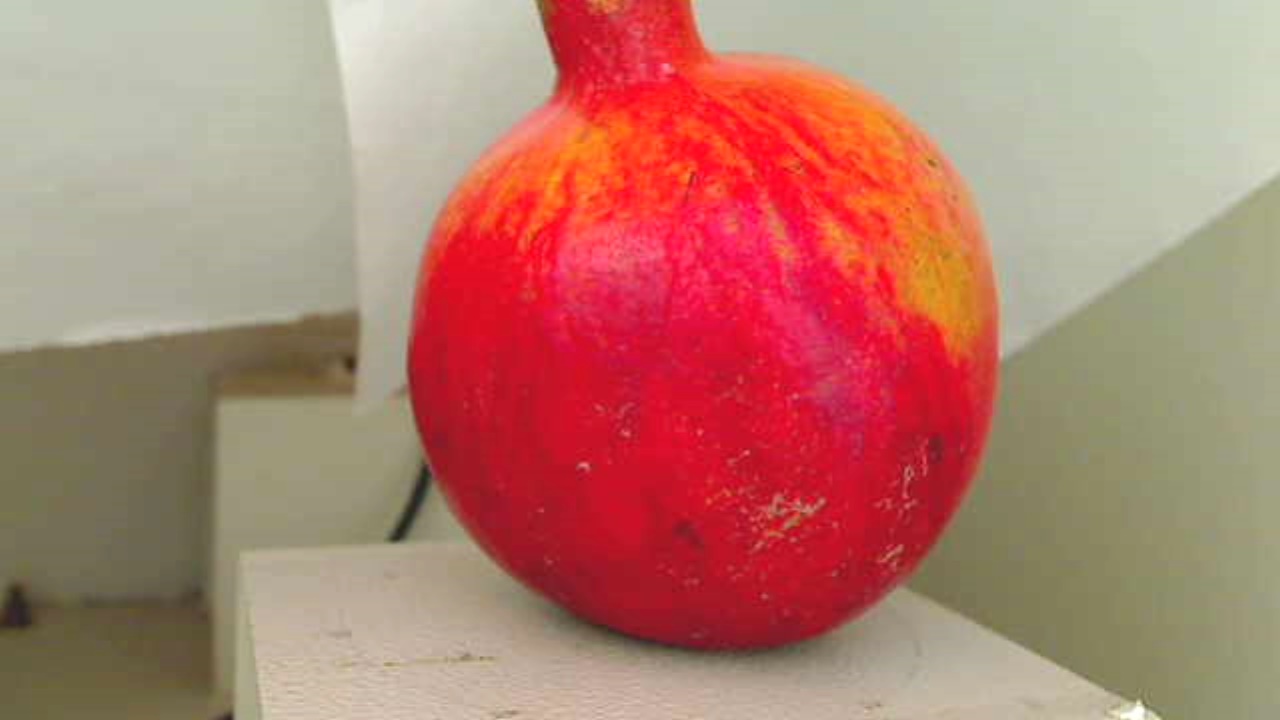
Grade: grade-1
Quality: quality-3